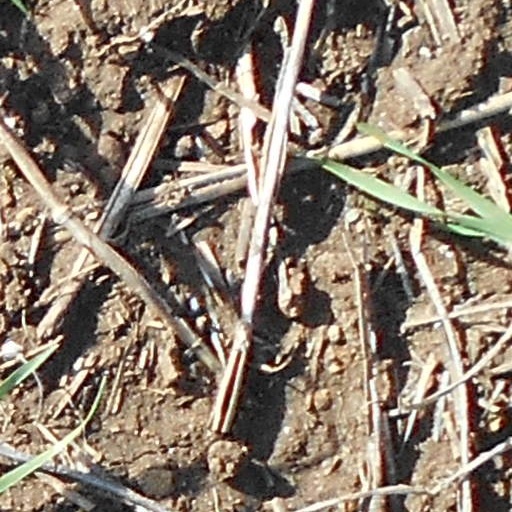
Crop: wheat